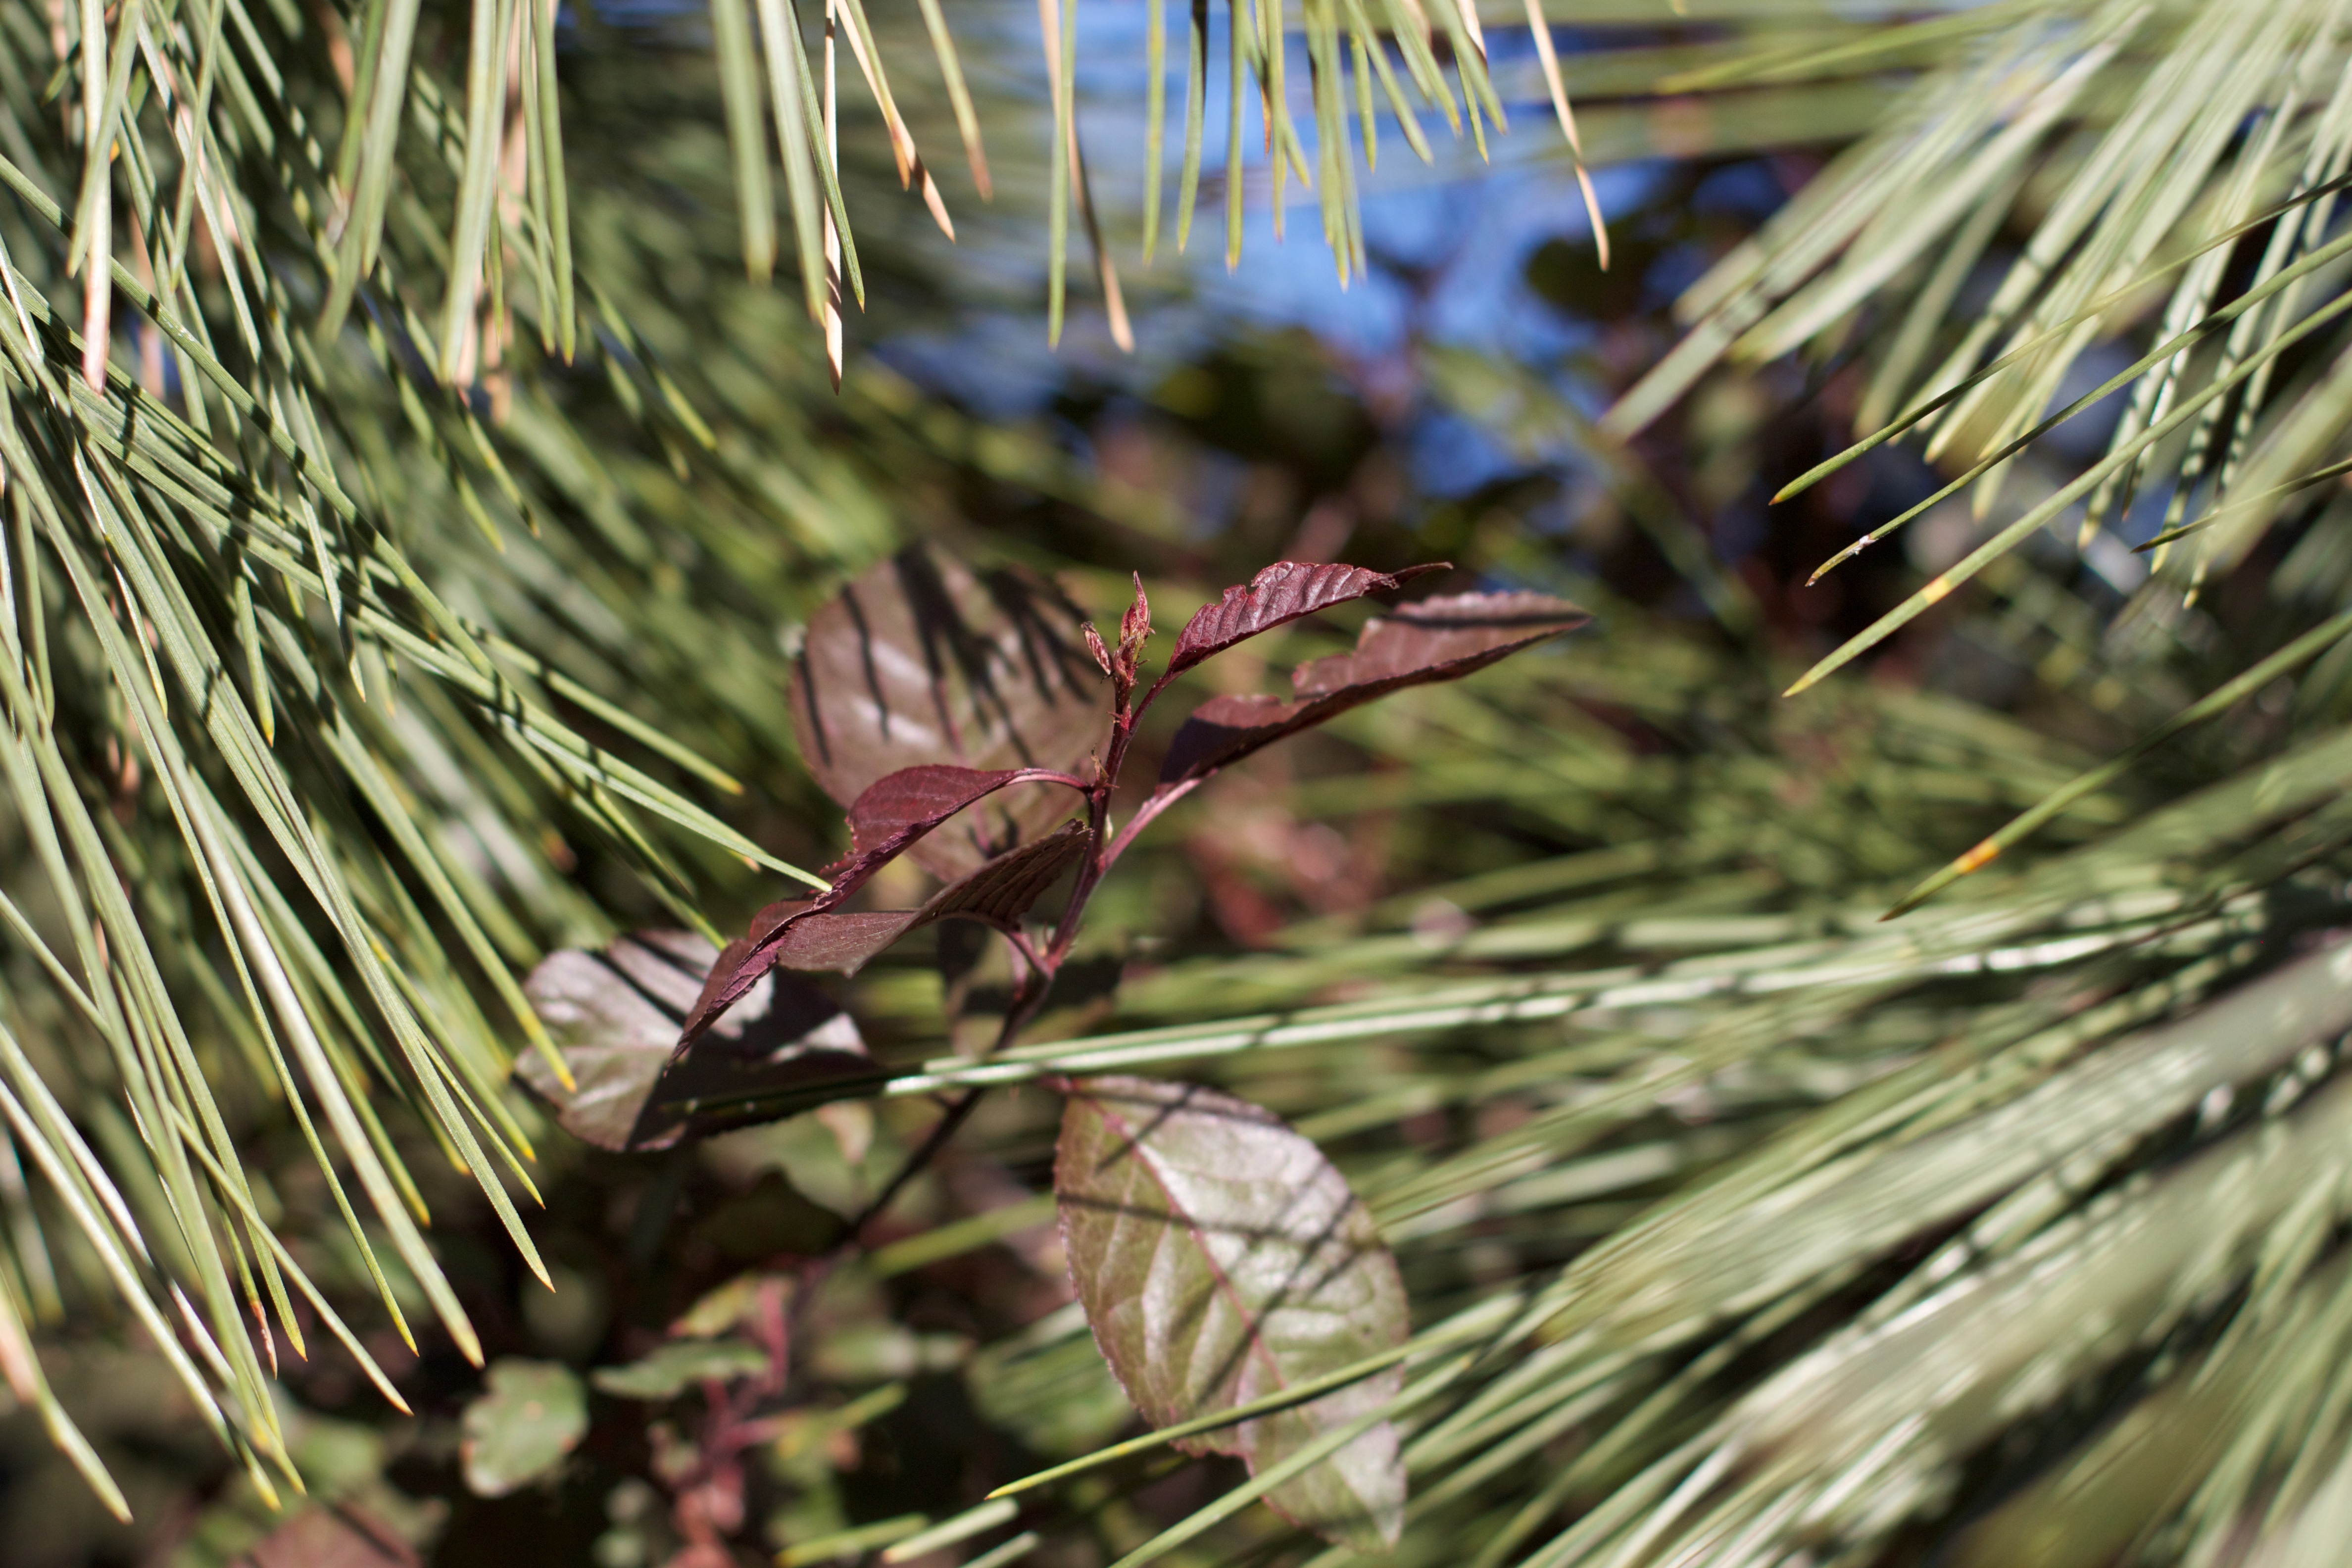
tree, nature, grass, branch, plant, leaf, flower, spring, botany, fir, flora, twig, conifer, close up, spruce, macro photography, grass family, woody plant, land plant